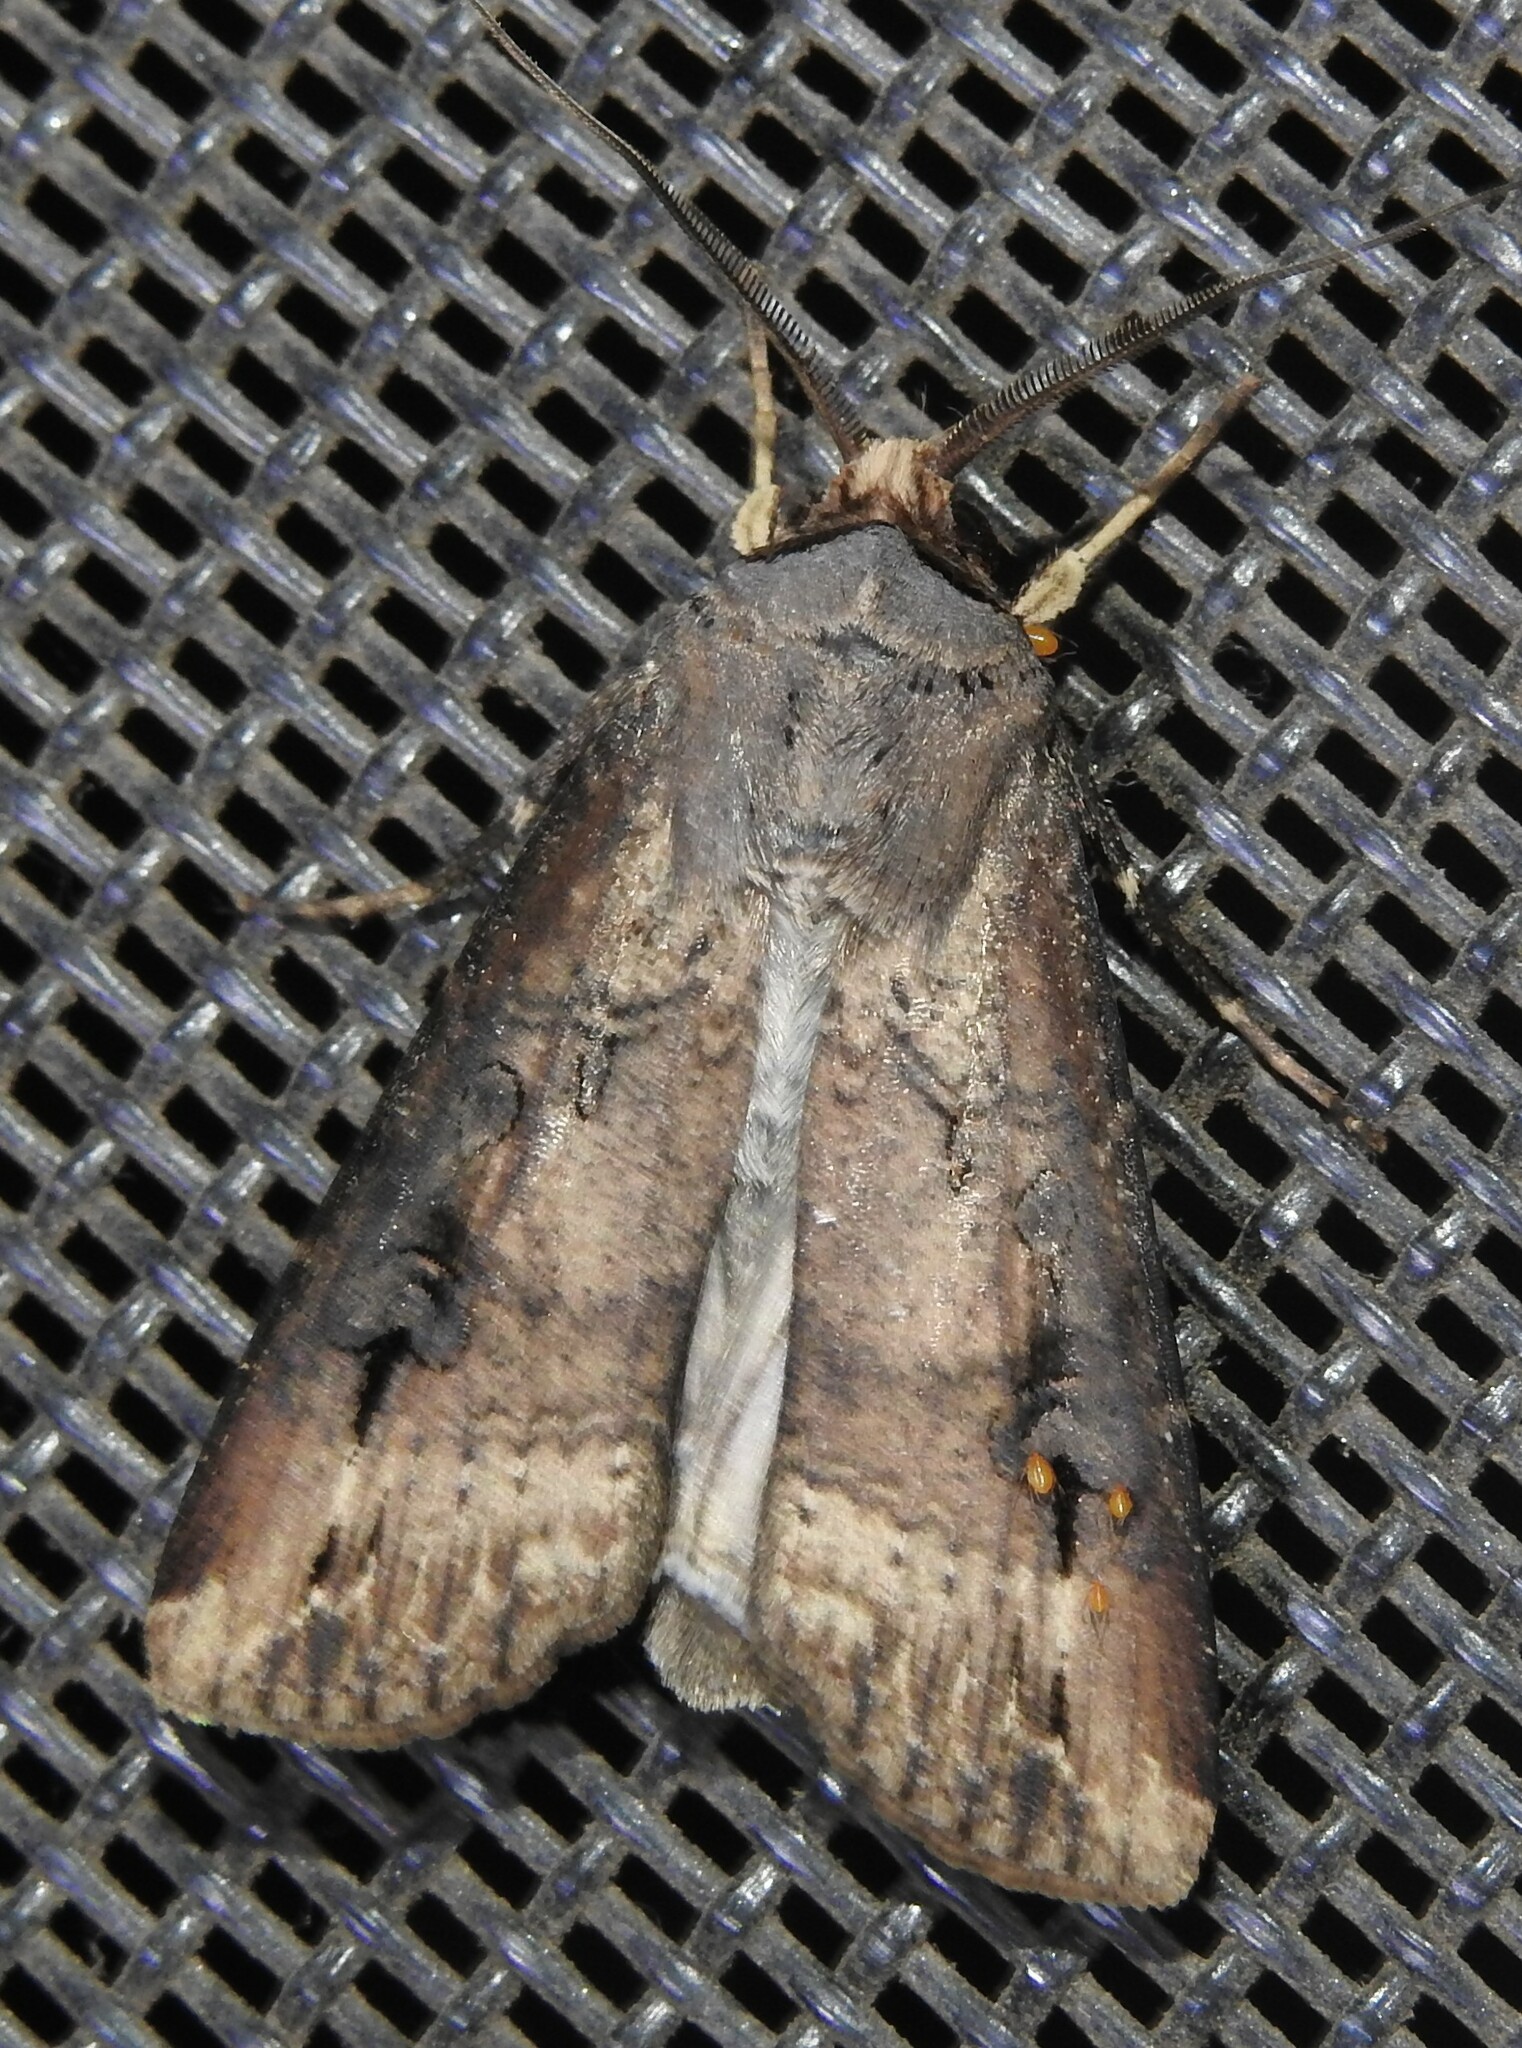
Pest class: cutworms